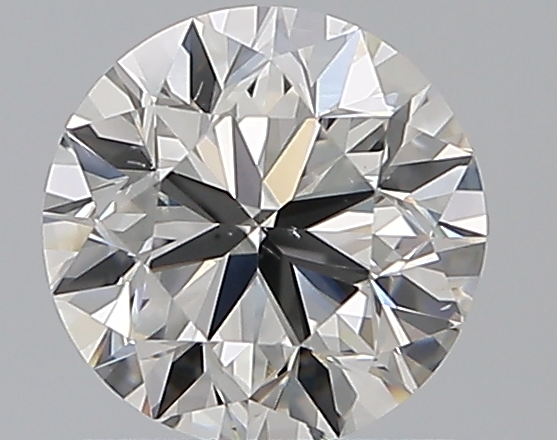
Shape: round
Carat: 1
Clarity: SI1
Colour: G
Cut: VG
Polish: EX
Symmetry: GD
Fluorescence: N
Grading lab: GIA
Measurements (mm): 6.24 x 6.28 x 4.01